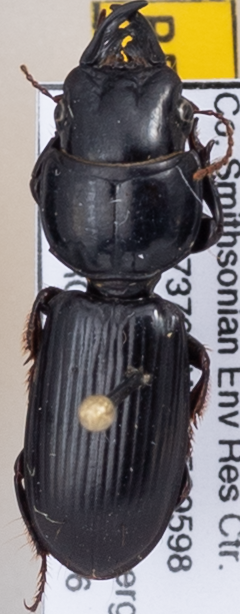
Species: Scarites subterraneus
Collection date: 2018-09-06
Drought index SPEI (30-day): -0.574
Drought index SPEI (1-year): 0.47
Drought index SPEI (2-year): -0.018